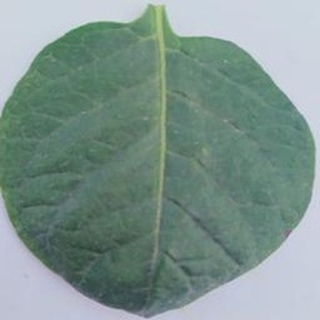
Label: healthy_potato